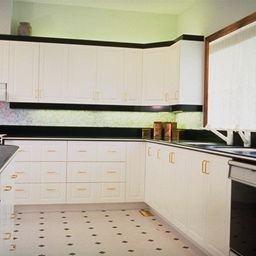
Room type: kitchen